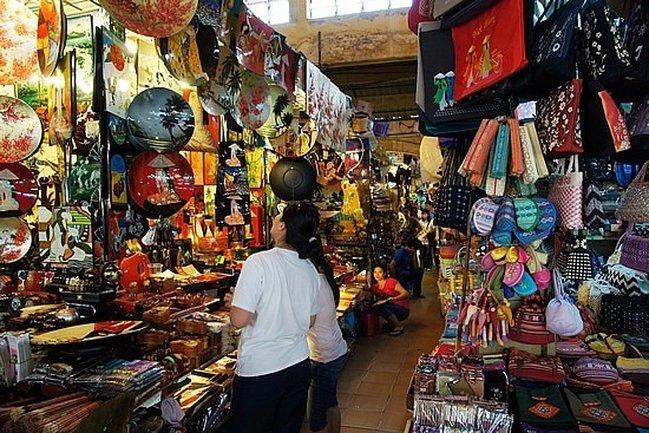
có nhiều loại đồ trang trí được trưung bày ở những gian hàng hai bên